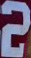
Number: 2